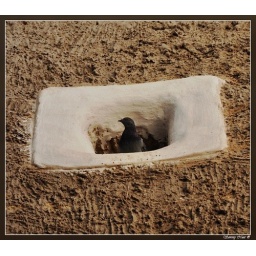
bird in window